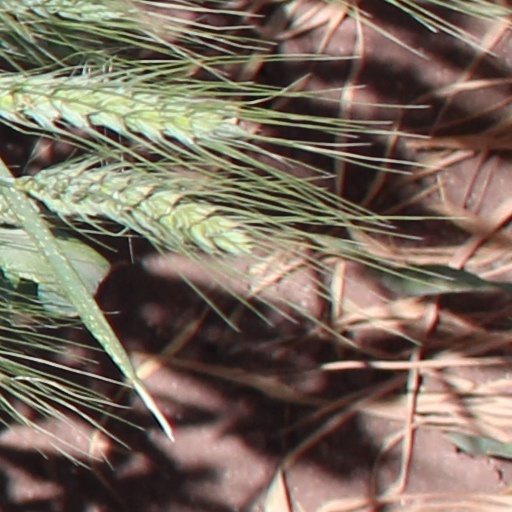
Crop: wheat